Camperdown Signal Station

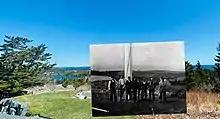
This is the crew erecting the antenna at Camperdown 1905 with a modern backdrop

Camperdown Signal Station, also known as Camperdown Hill, is significant in Nova Scotia communication history. Overlooking the entrance to Halifax Harbour made it a strategic part of Halifax's defence system in the 18th century. The hill has been used as a customs lookout, signal and telegraph station, observation post and redoubt commanding the Citadel Hill defence complex. The Camperdown Signal Station was built a few miles northward next to nearby Portuguese Cove in 1797, the first of a series of signal stations built by Prince Edward, Duke of Kent. It later became a wireless station and was operational until 1925. The military took over operating the station and it became known as VCS from 1935 until 1970.